Backbone chassis

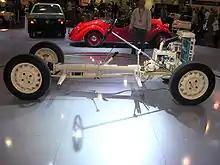
The chassis of a Škoda Popular (1934)

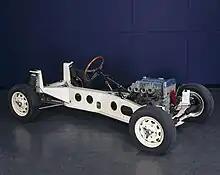
Lotus Elan chassis with rear Chapman strut suspension

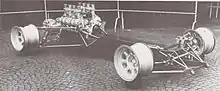
De Tomaso P70 racer backbone chassis and running gear. The same parts were later used in production De Tomaso Mangusta.

This type of chassis has been used in numerous sports cars. It does not protect against side collisions, and thus has to be combined with a body that would compensate for this shortcoming.